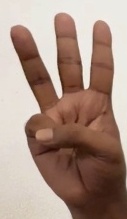
ASL sign: 6